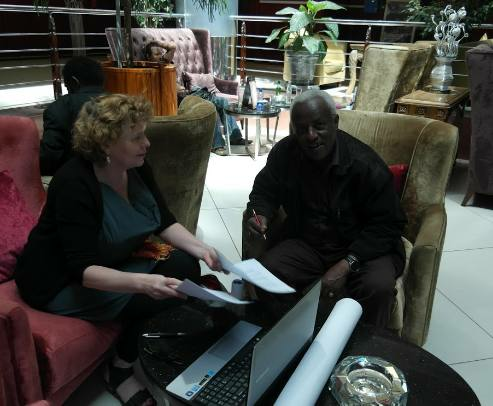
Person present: Yes